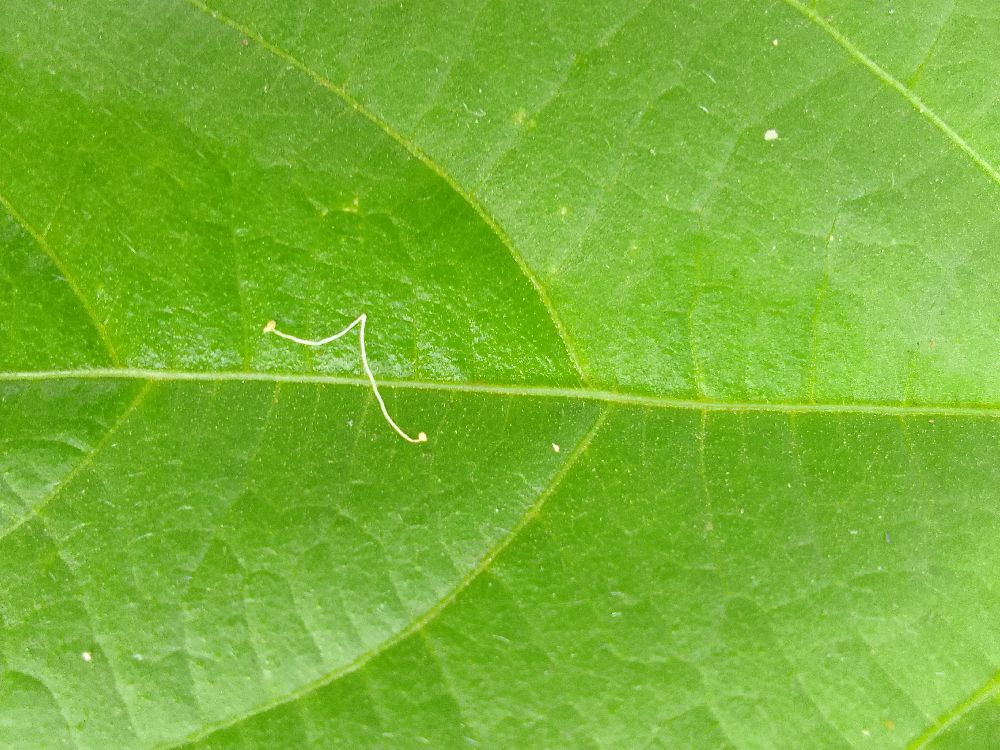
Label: healthy